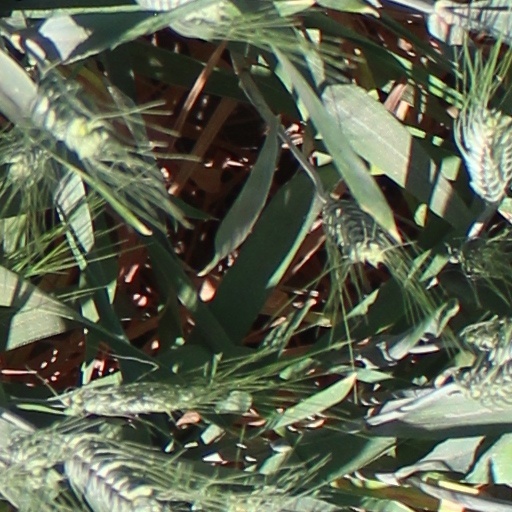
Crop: wheat